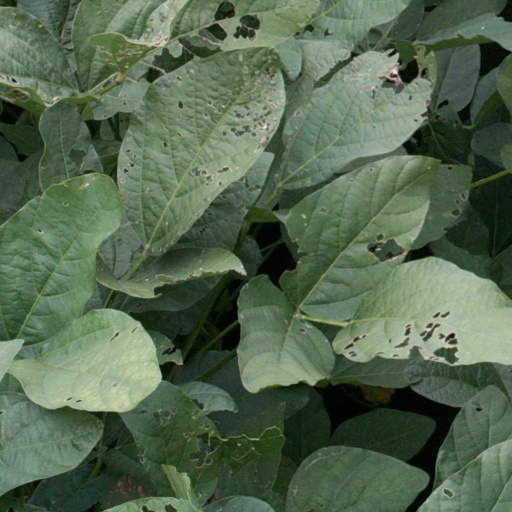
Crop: soybean